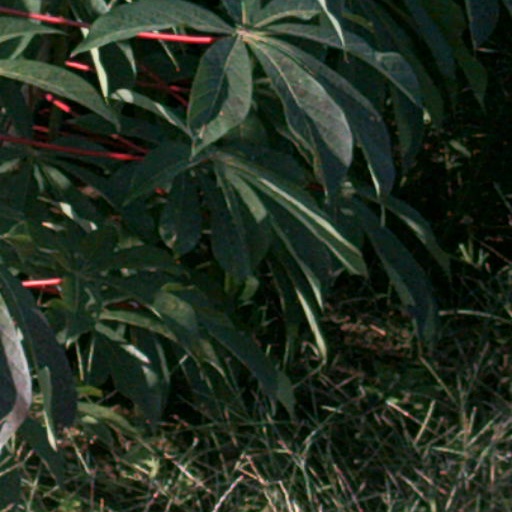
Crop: cassava